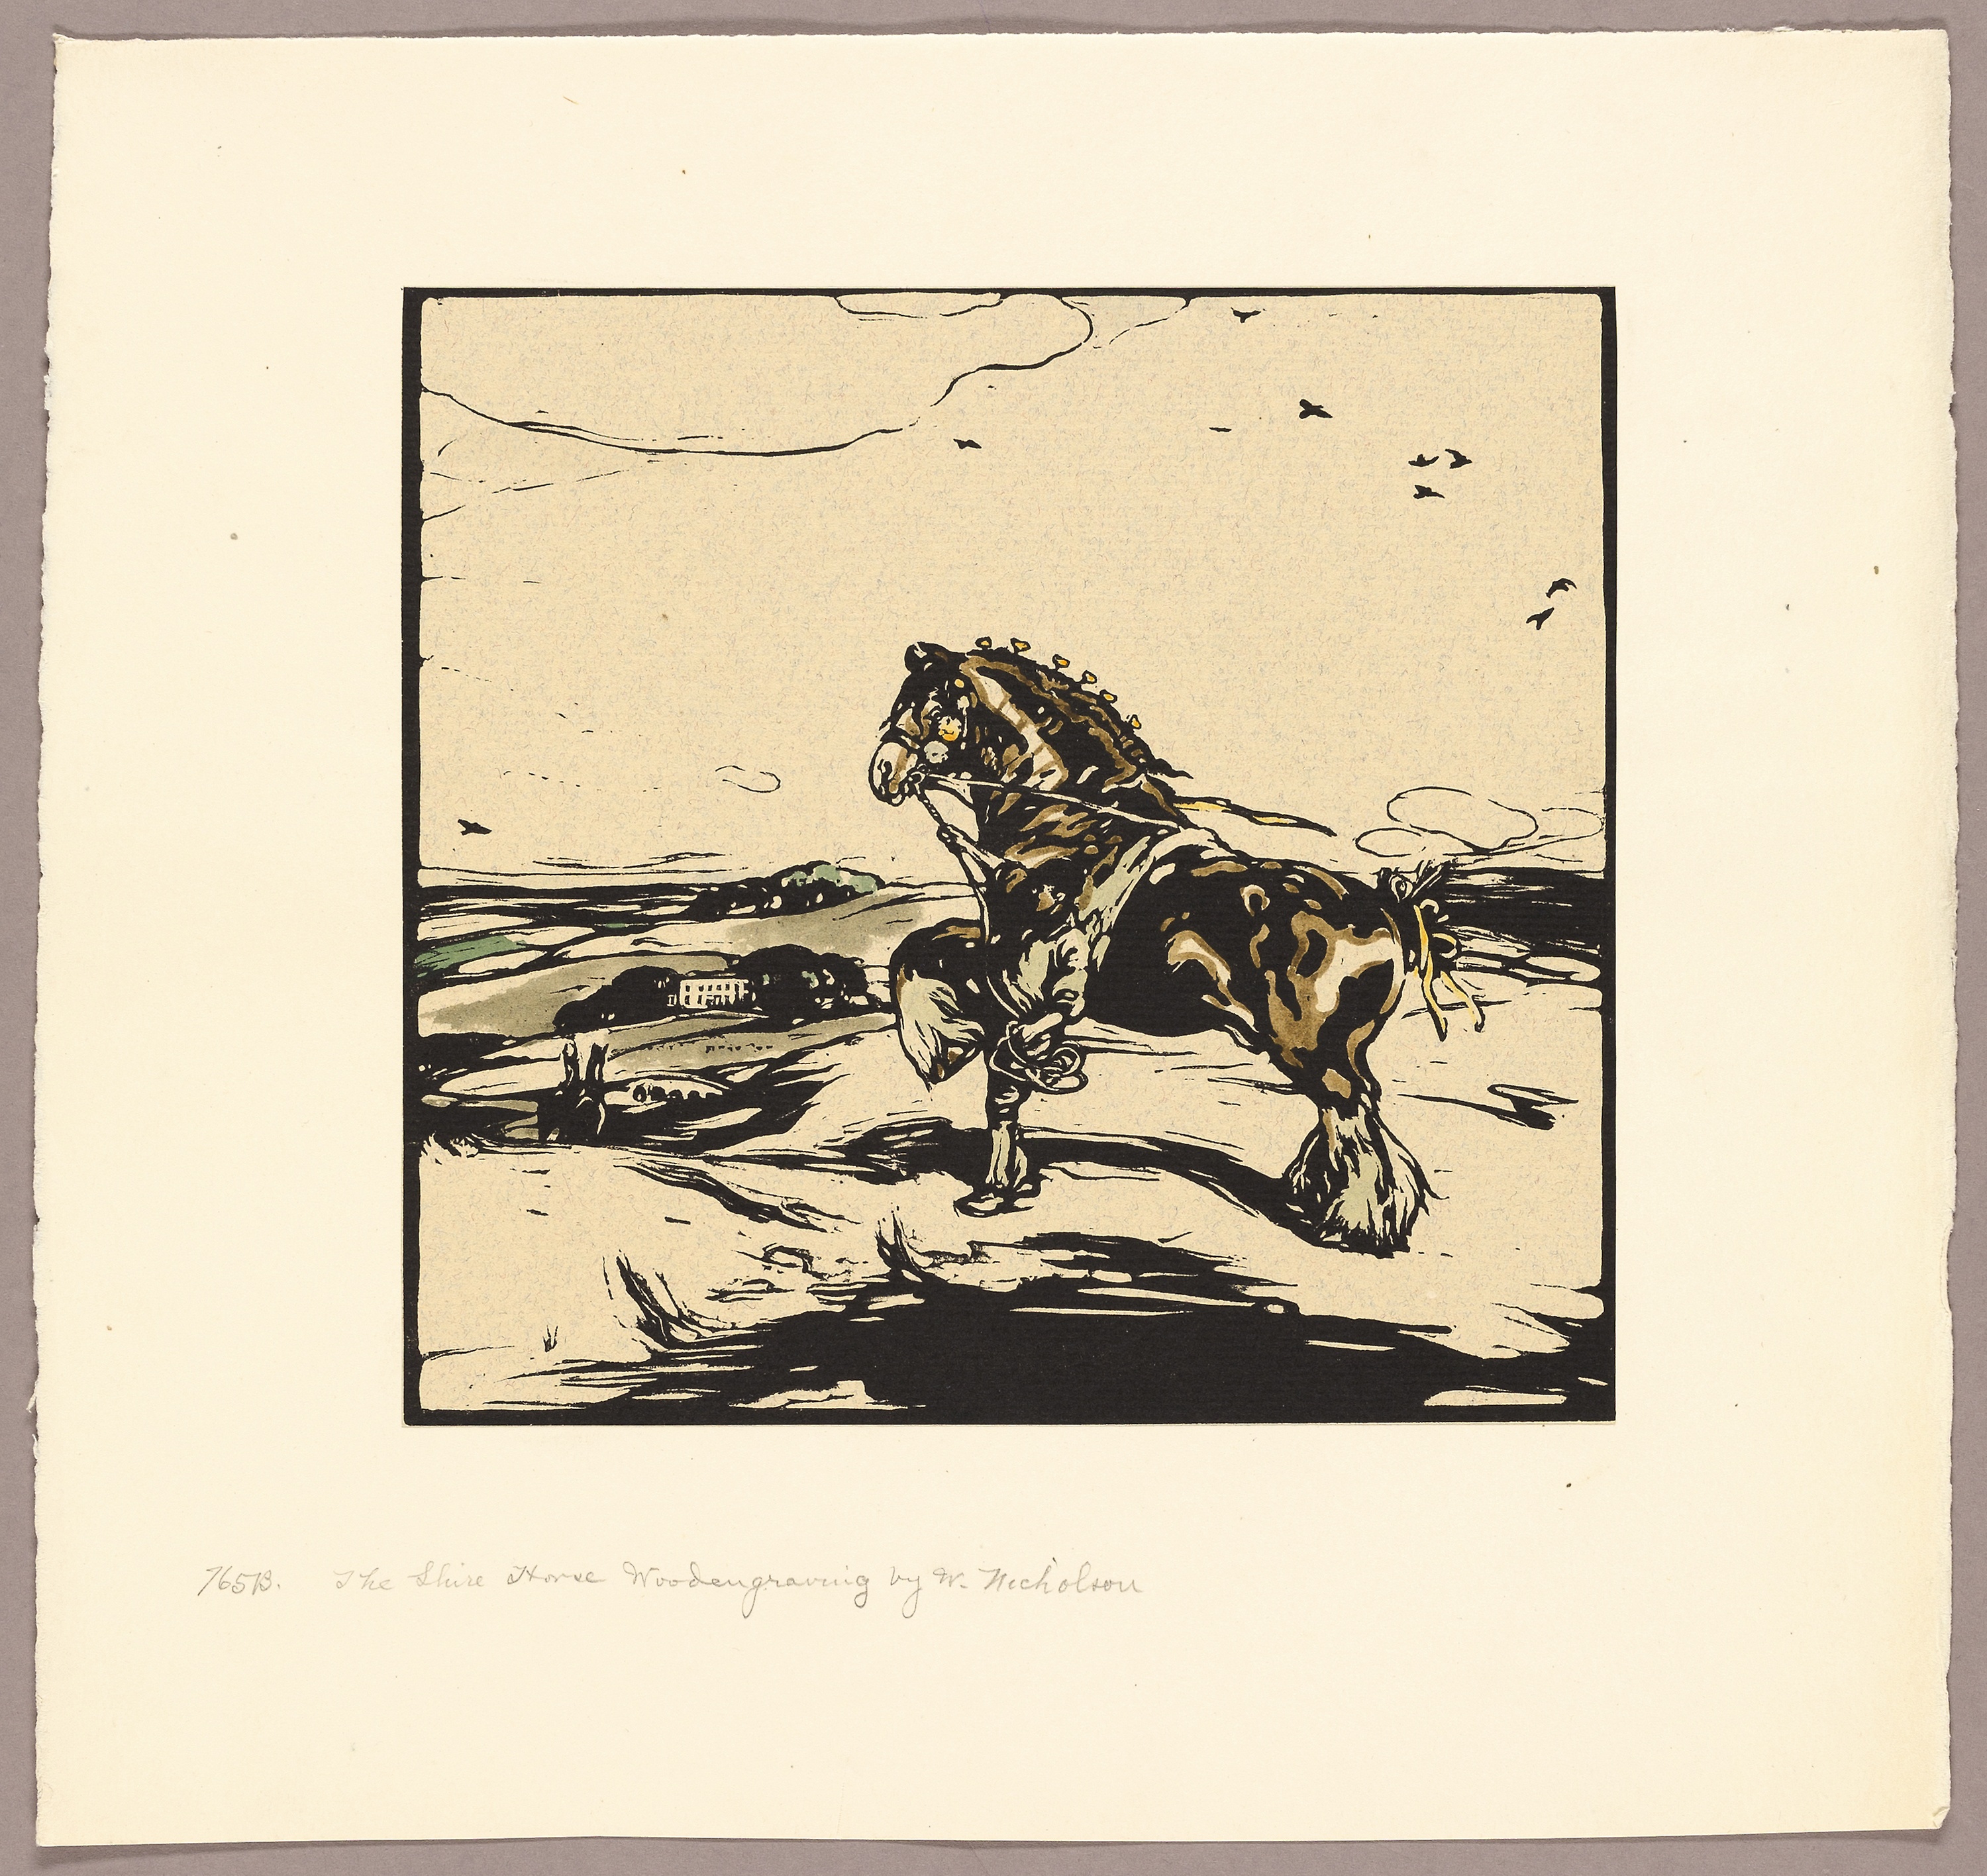
fauna, text, horse like mammal, picture frame, art, font, printmaking, illustration, drawing, visual arts